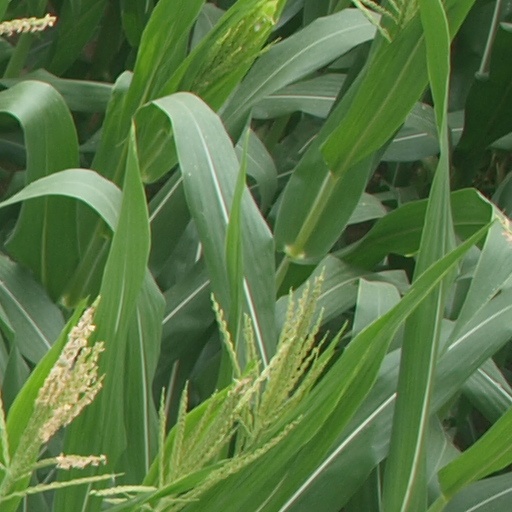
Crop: maize; corn